François Blondel

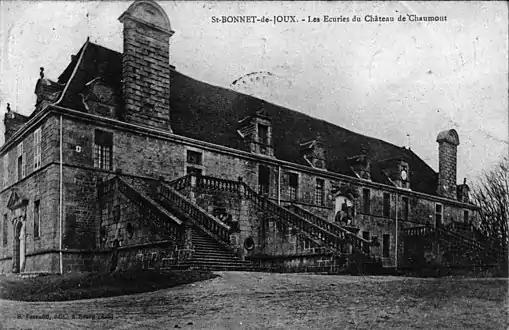
The grand stables at the Château de Chaumont-la-Guiche

Around 1648 Blondel received his first architectural commission, the grand stables at the Château de Chaumont-la-Guiche in Saint-Bonnet-de-Joux in southern Burgundy. The stables were executed 1648–1652 by the local mason and entrepreneur François Martel, to whom the design has frequently been attributed. However, Blondel mentions that he was responsible in a note in his 1685 edition of Louis Savot's "L'architecture françoise", and, according to his biographer Anthony Gerbino, there is no reason to question Blondel's claim.